George Albert Boulenger

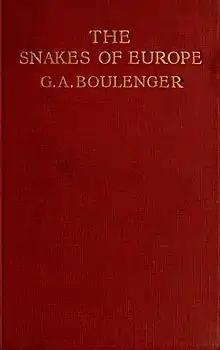
Cover of the book "The Snakes of Europe"

The water cobra genus "Boulengerina" was named for G.A. Boulenger, but it is now treated as a subgenus of "Naja" containing four species: "Naja annulata" (water cobra), "Naja christyi" (Congo water cobra), "Naja melanoleuca" (forest cobra), and "Naja multifasciata" (burrowing cobra).